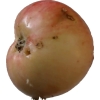
Label: Apple 10